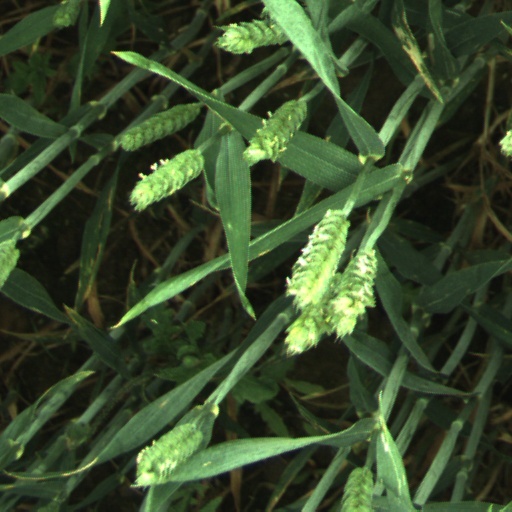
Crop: wheat